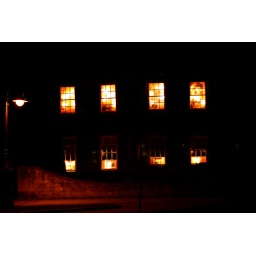
The village beast is kept safely away from visitors in this house along the main street in Broadway, Worcestershire.